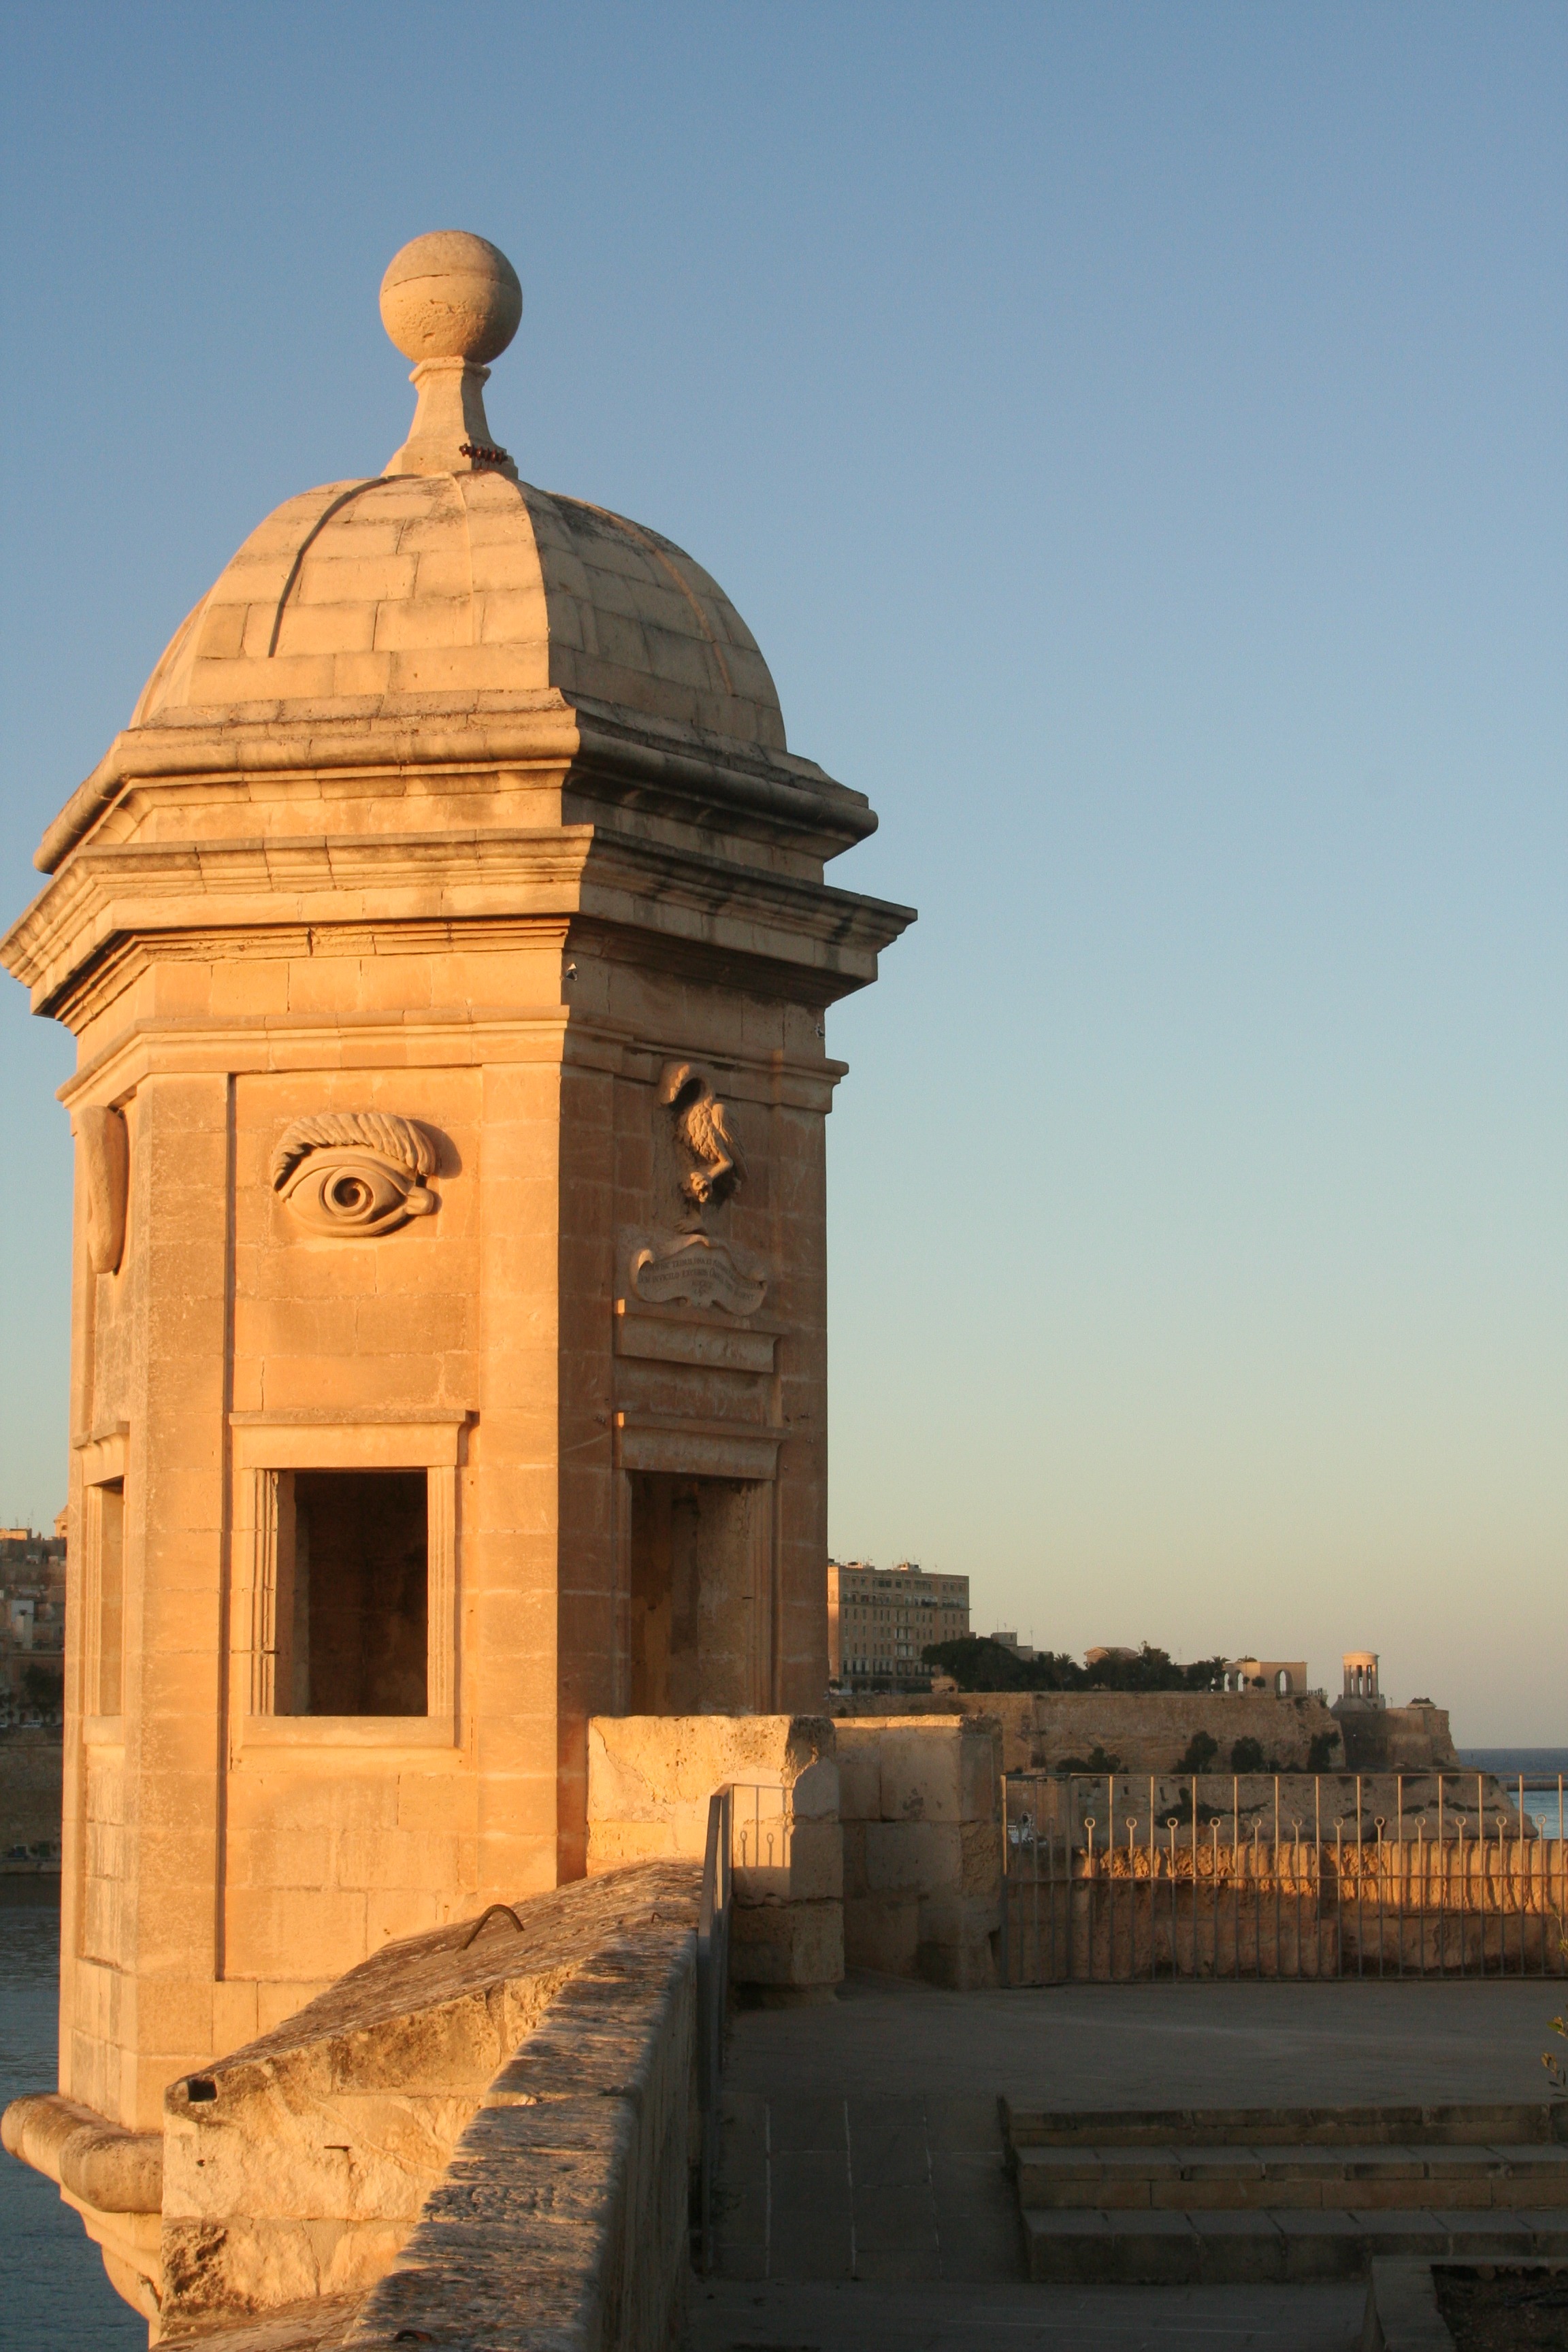
monument, tower, landmark, place of worship, bell tower, fortress, temple, malta, dome, historically, mausoleum, ancient history, senglea